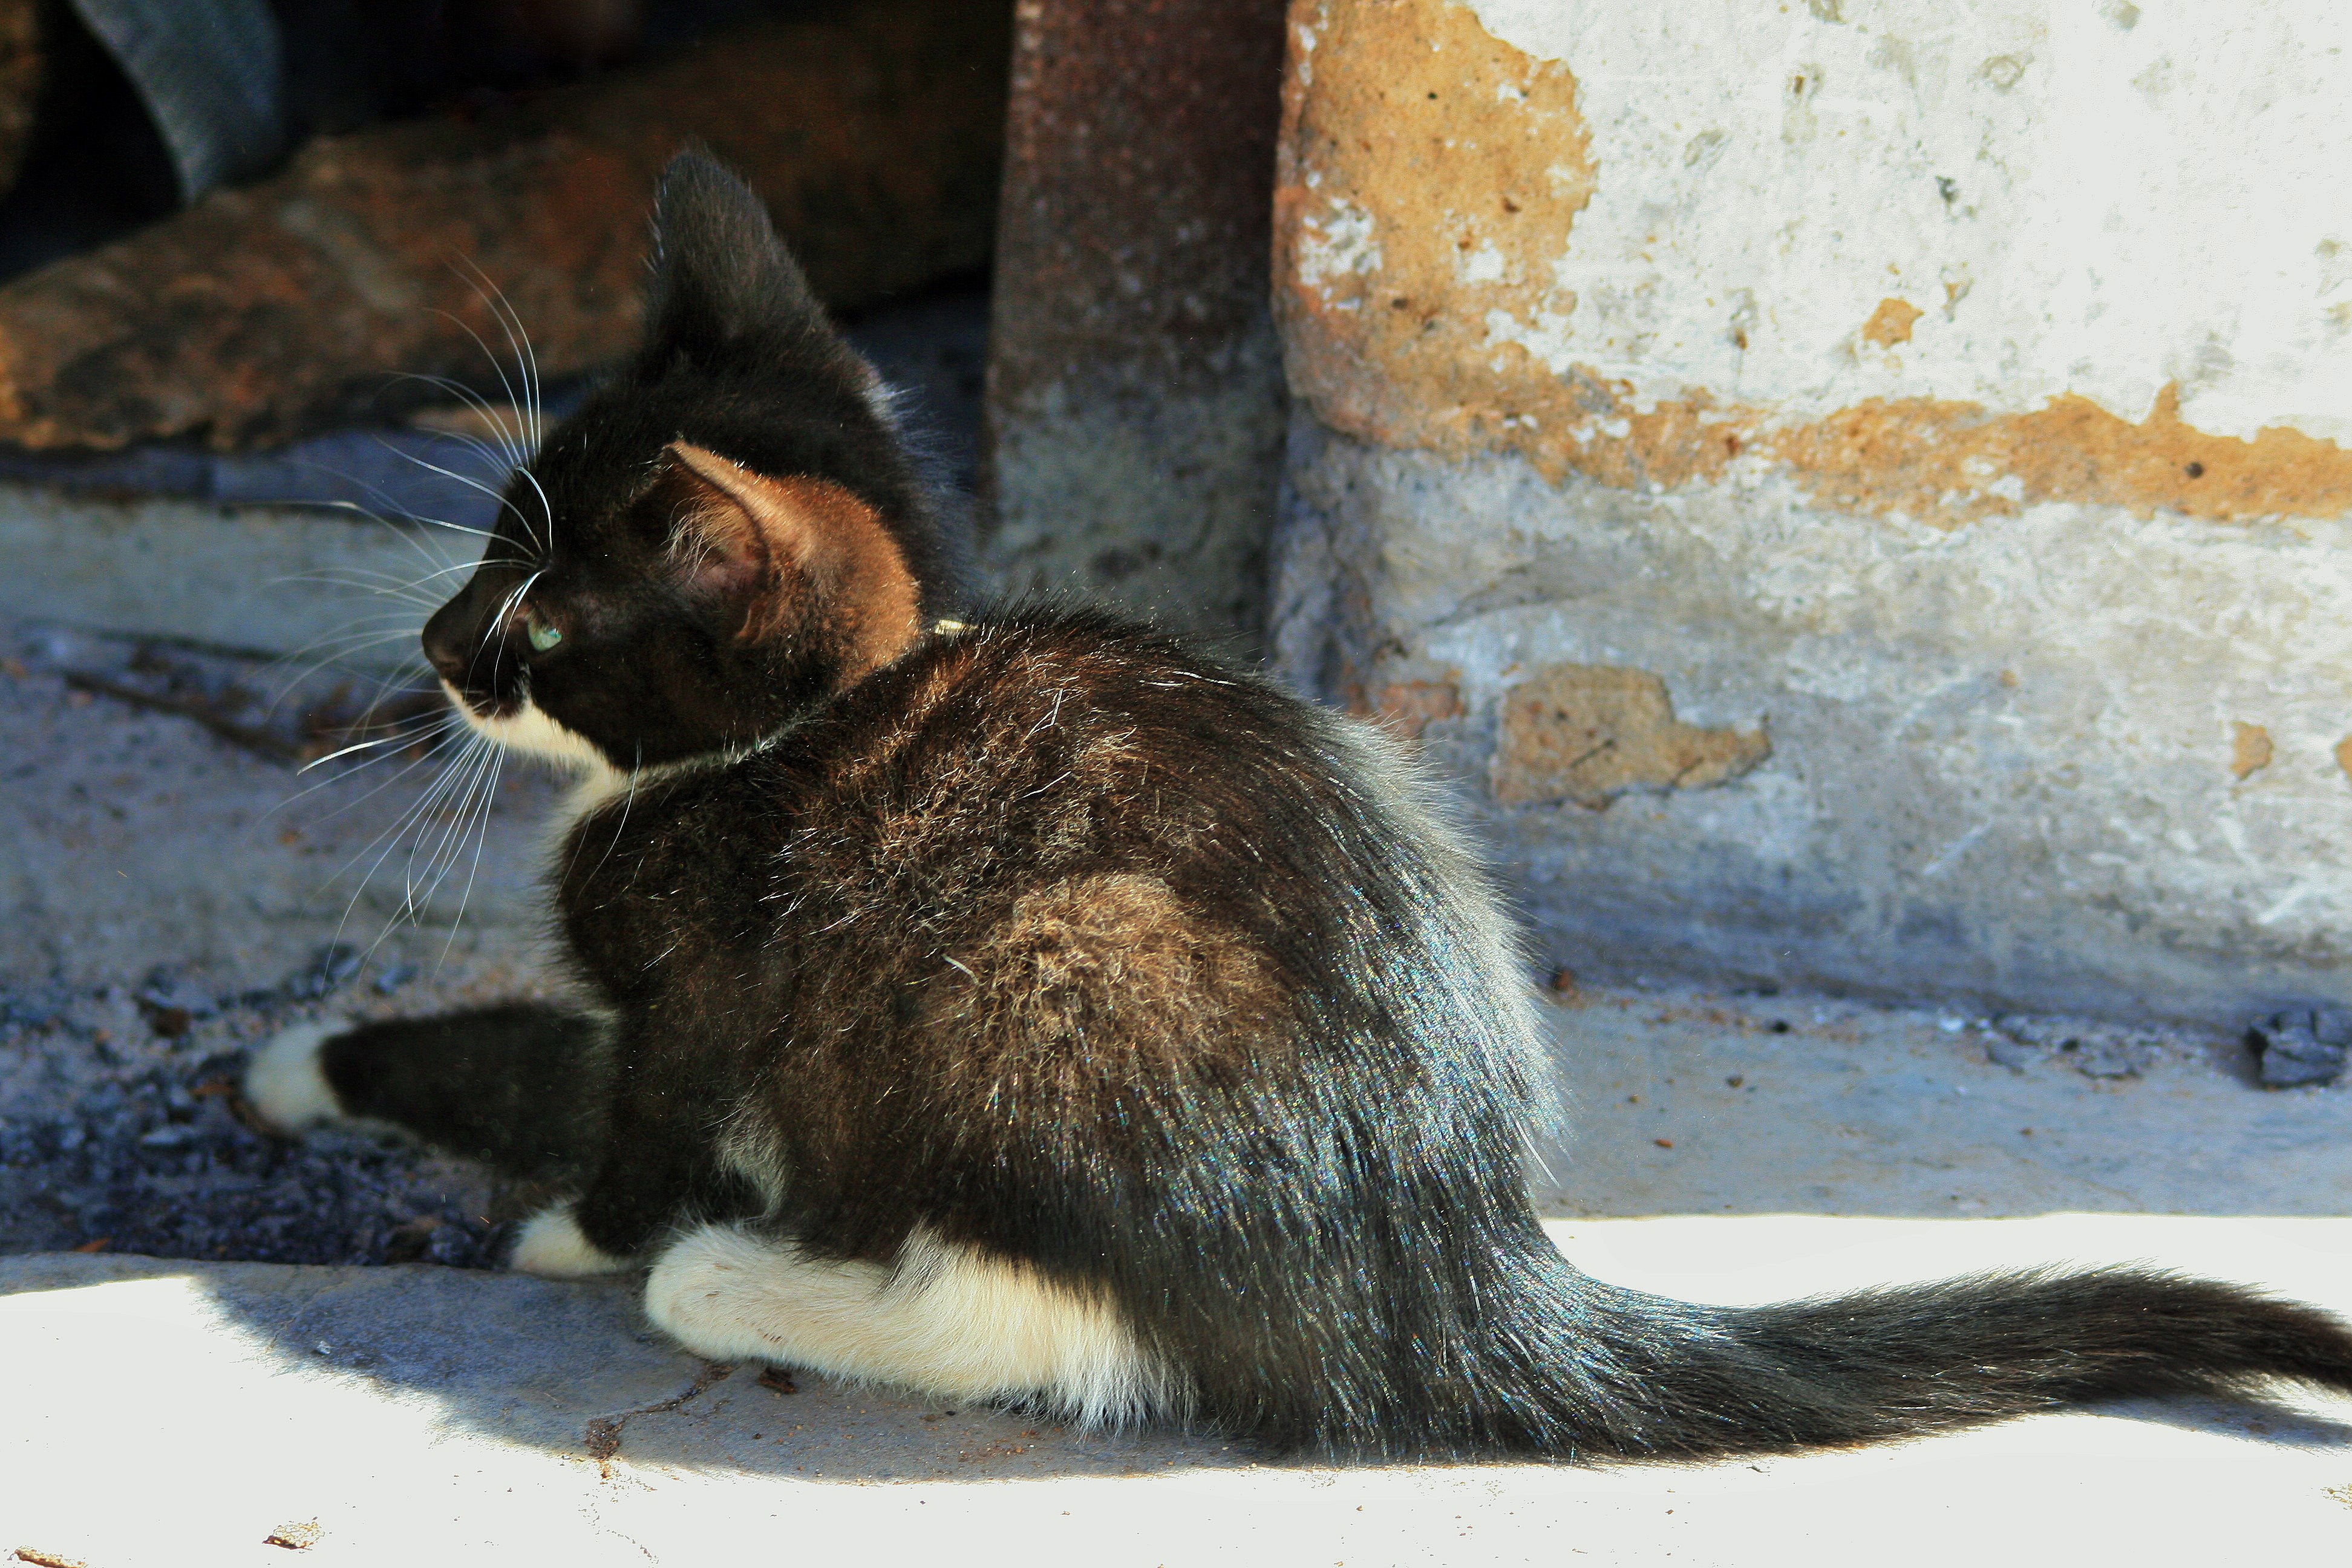
white, sunlight, cute, kitten, cat, small, mammal, black, fauna, whiskers, vertebrate, timid, small to medium sized cats, cat like mammal